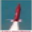
Label: rocket